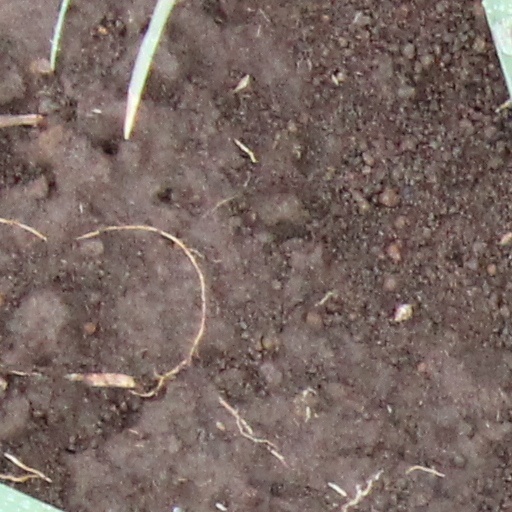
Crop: wheat